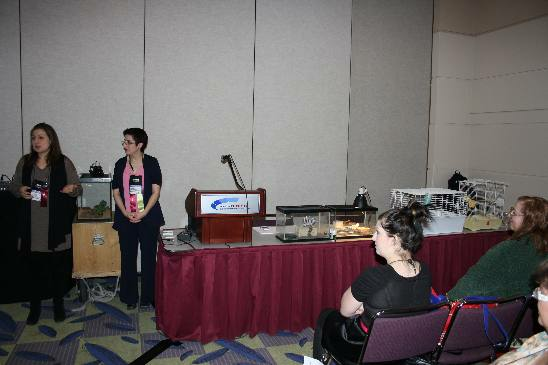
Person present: Yes